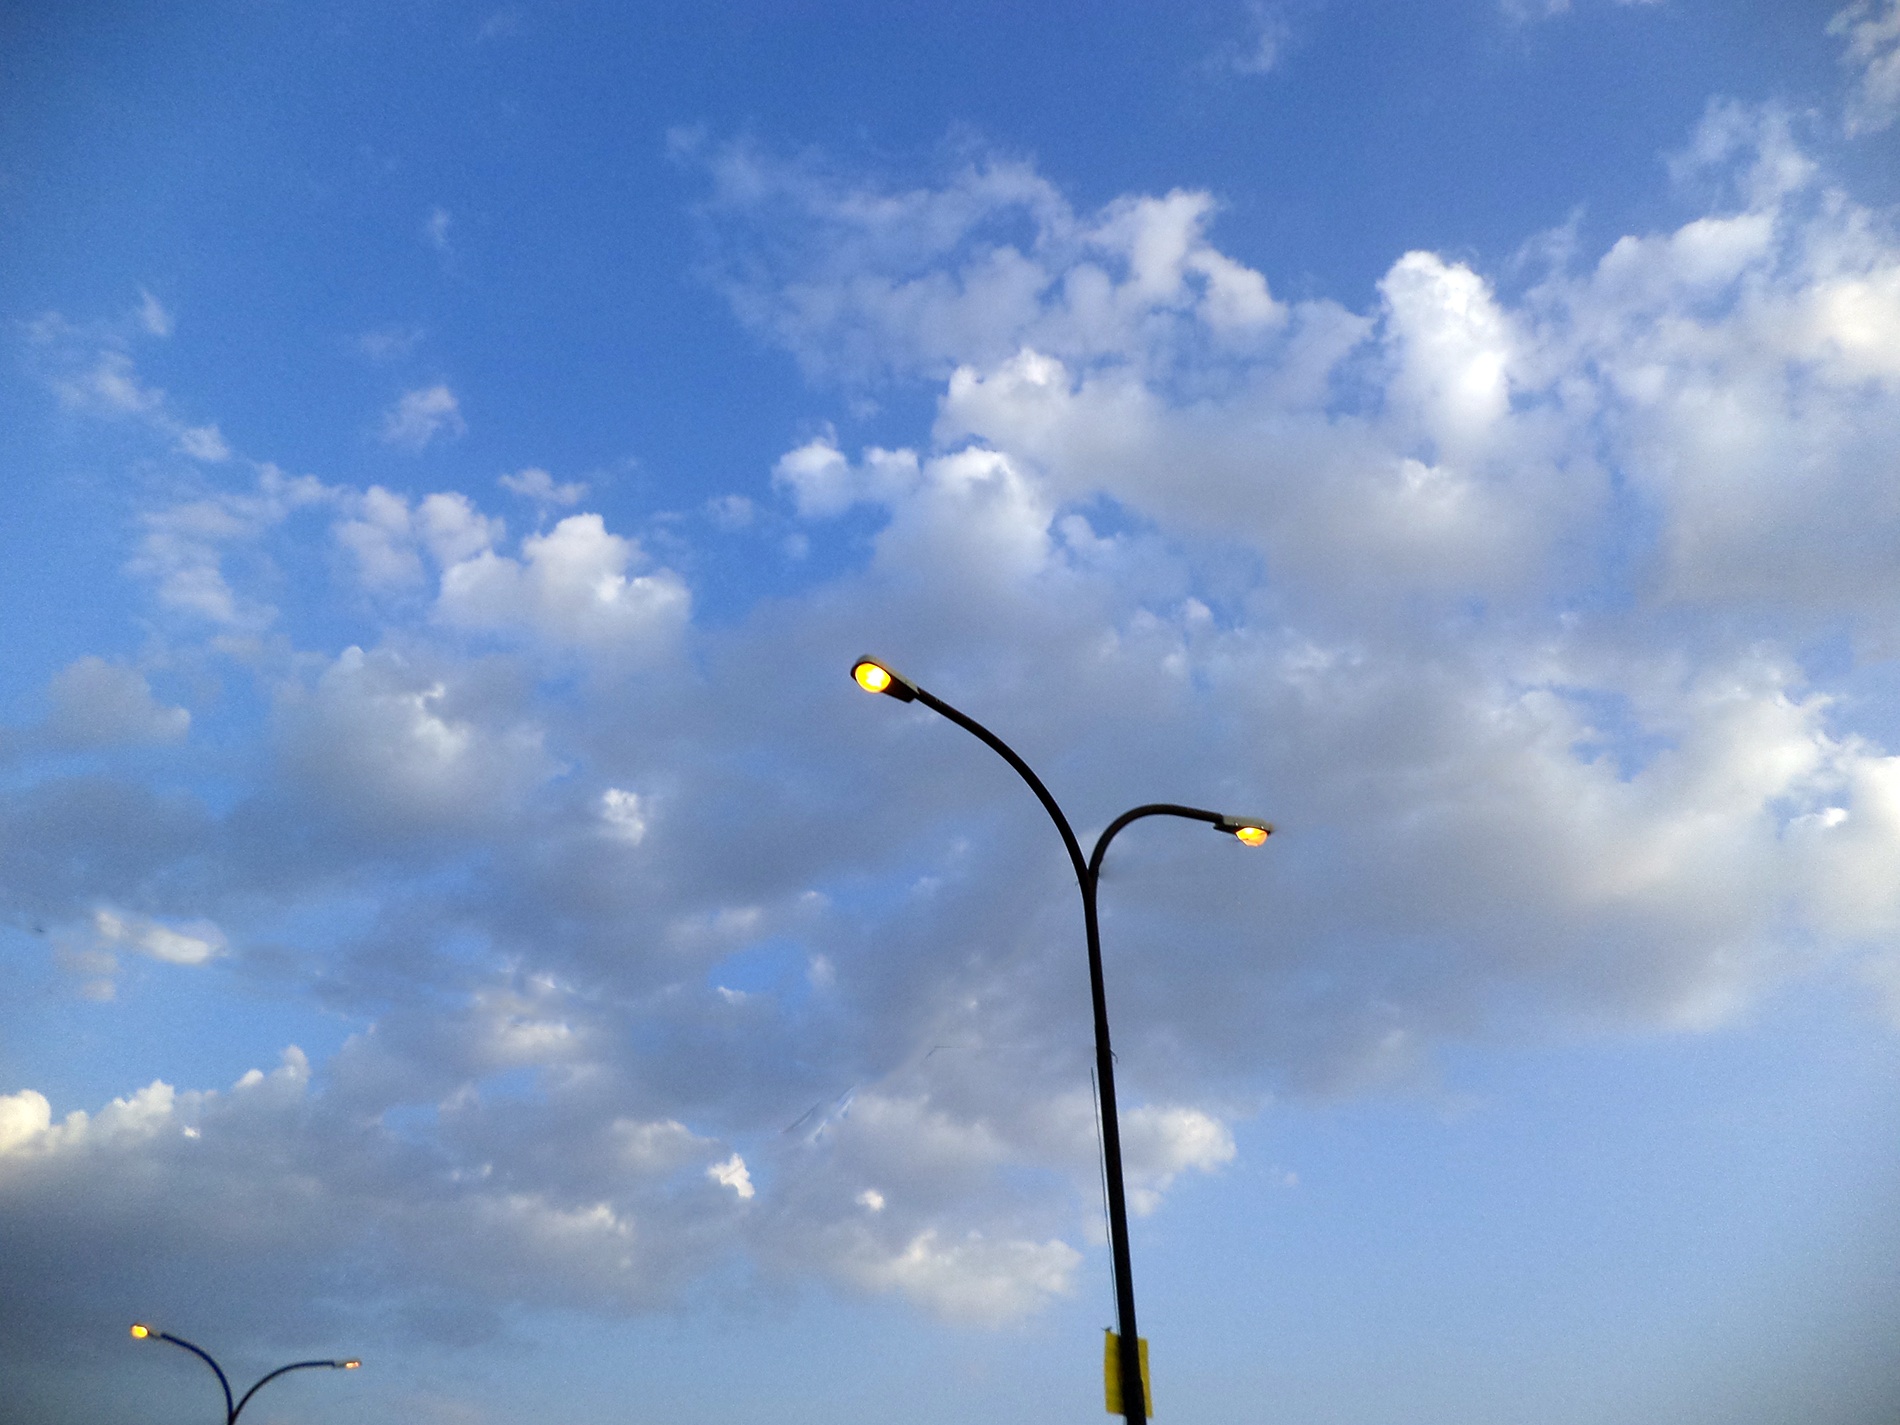
horizon, cloud, sky, sunlight, wind, line, blue, street light, lighting, light fixture, meteorological phenomenon, atmosphere of earth